Viktor Gavrikov

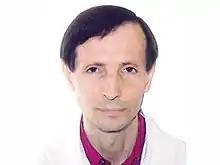

Viktor Nikolaevich Gavrikov (29 July 1957 – 27 April 2016) was a Lithuanian-Swiss chess player. He was awarded the title of Grandmaster by FIDE in 1984.